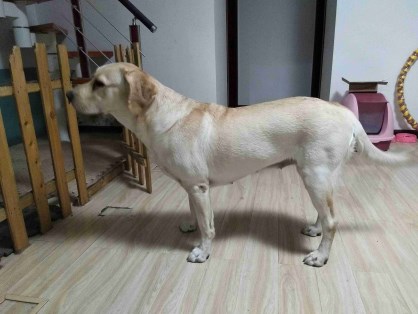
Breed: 3580-n000122-Labrador_retriever